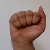
The image shows a hand gesture representing the letter 'A' in Indian Sign Language.